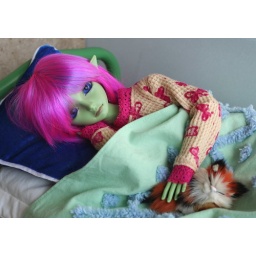
Grynn &amp;amp; her cat sleeping in